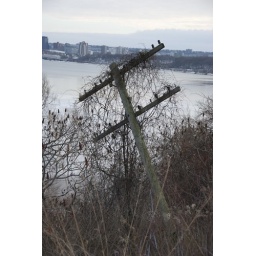
A lopsided pole off the train tracks. Hamilton uneven in the background.